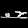
Label: Sandal